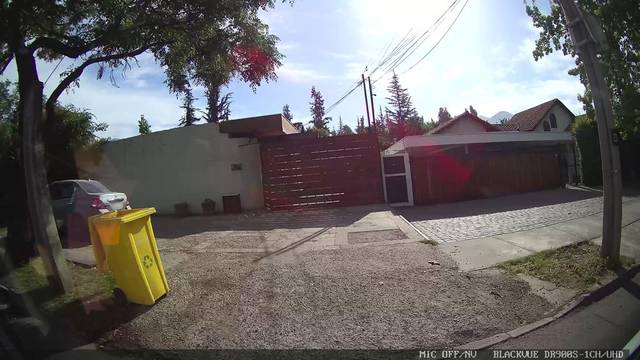
Region: Chile
Coordinates: -33.344, -70.51